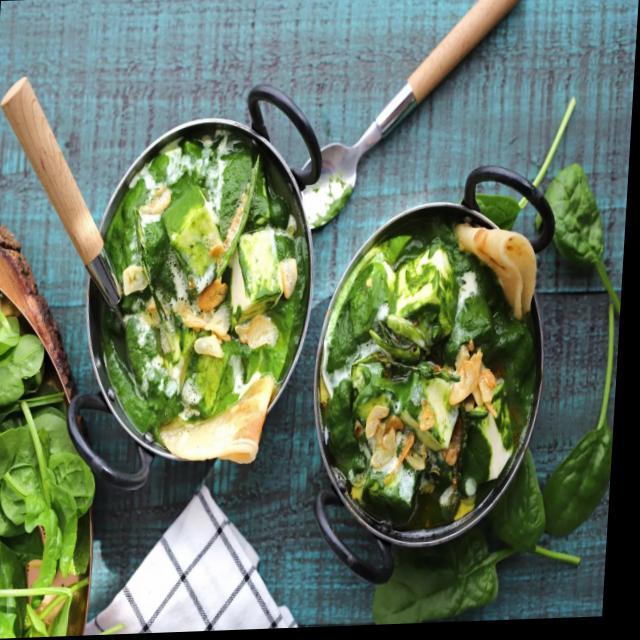
Dish: palak_paneer